Europasaurus

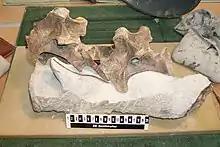
Articulated neck-vertebrae of specimen DFMMh/FV 838

The cervical vertebrae of "Europasaurus" are the best preserved and most represented of the vertebral column. However, not the entire neck is known, so the cervical number could be between "Camarasaurus" (12 vertebrae) and "Rapetosaurus" (17 vertebrae). Additionally, the multiple cervical vertebrae come from different-aged individuals, and the centrum length and internal structure are known to change throughout development. The adult cervical centra are elongated and (anterior end is ball-shaped), with a notch in the top of the rear end of the centrum. This feature was described as characteristic of "Europasaurus" but is also known in "Euhelopus" and "Giraffatitan". In the side of the centra of "Europasaurus" there is an excavation which opens into the internal of the vertebrae. Unlike in "Giraffatitan" and brachiosaurids, "Europasaurus" does not have thin ridges dividing this opening. "Europasaurus" shares laminae features on the upper vertebrae with basal macronarians and brachiosaurids. Differing from the anterior and middle cervicals, the posterior cervical vertebrae are less elongate, and taller proportionally, like in other macronarians, with significant changes in the positions of articular surfaces.